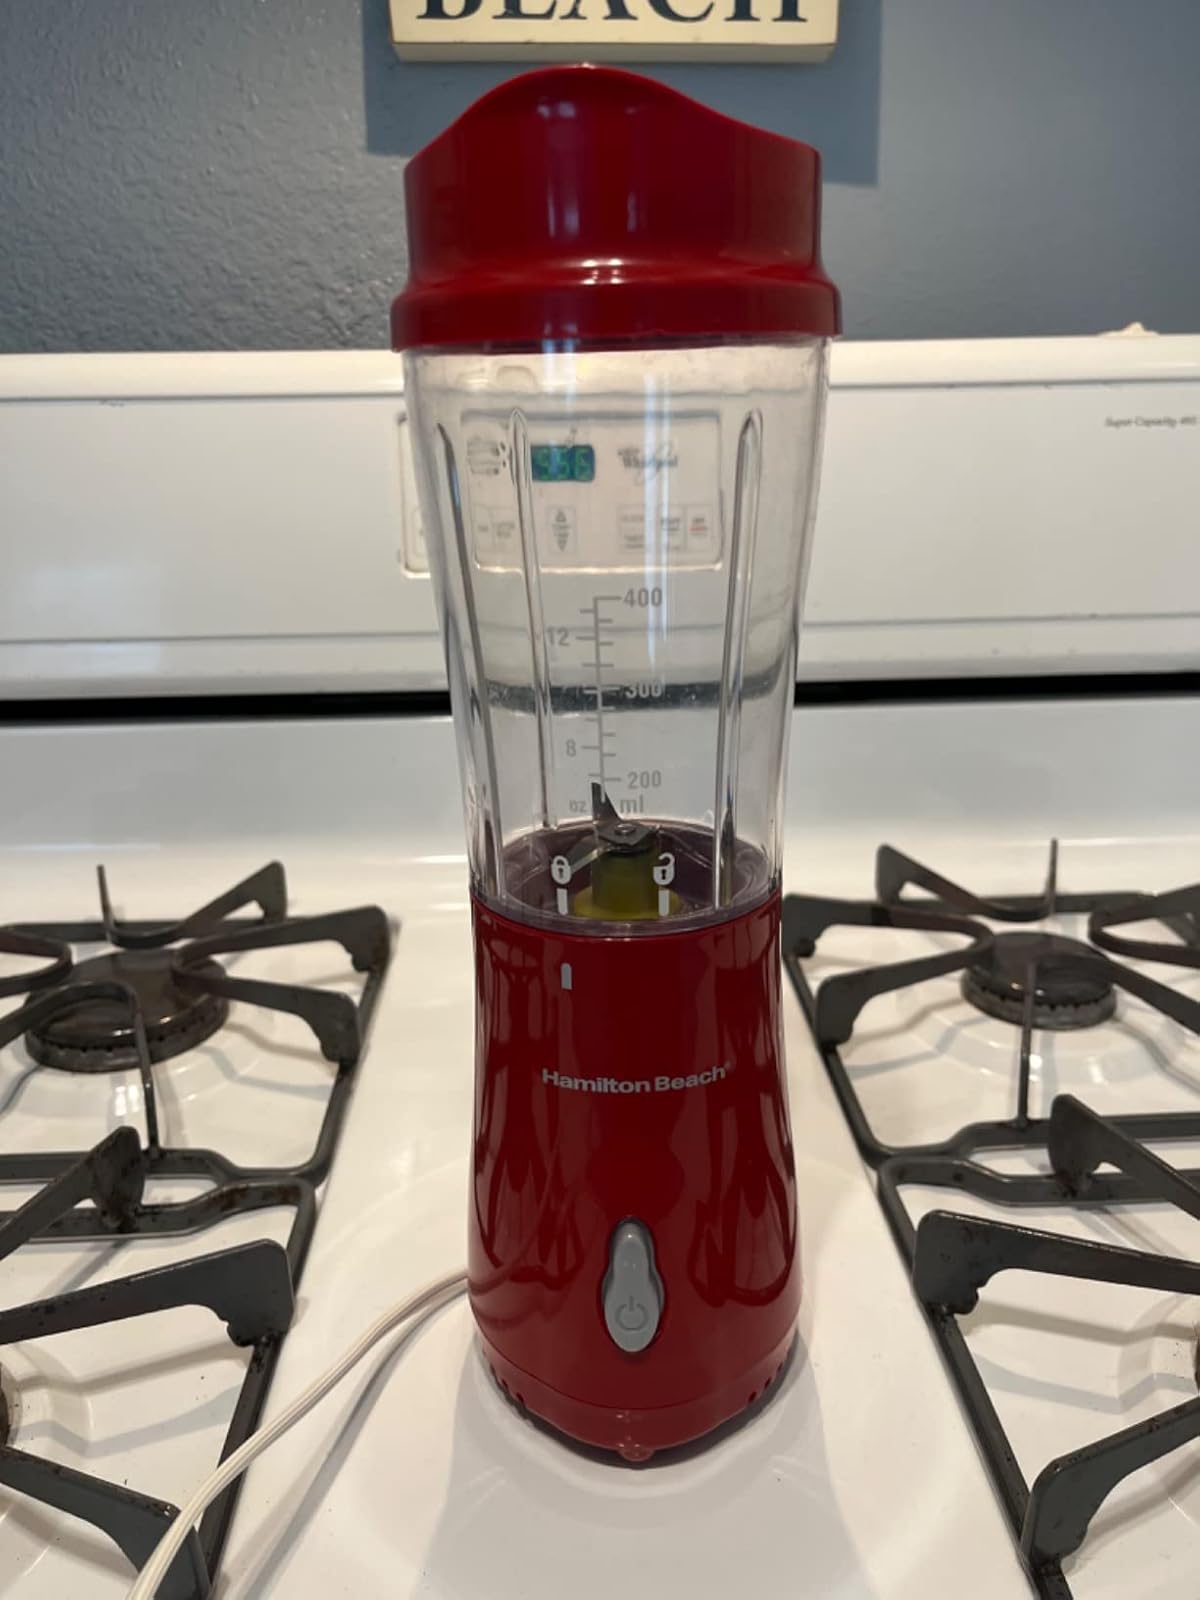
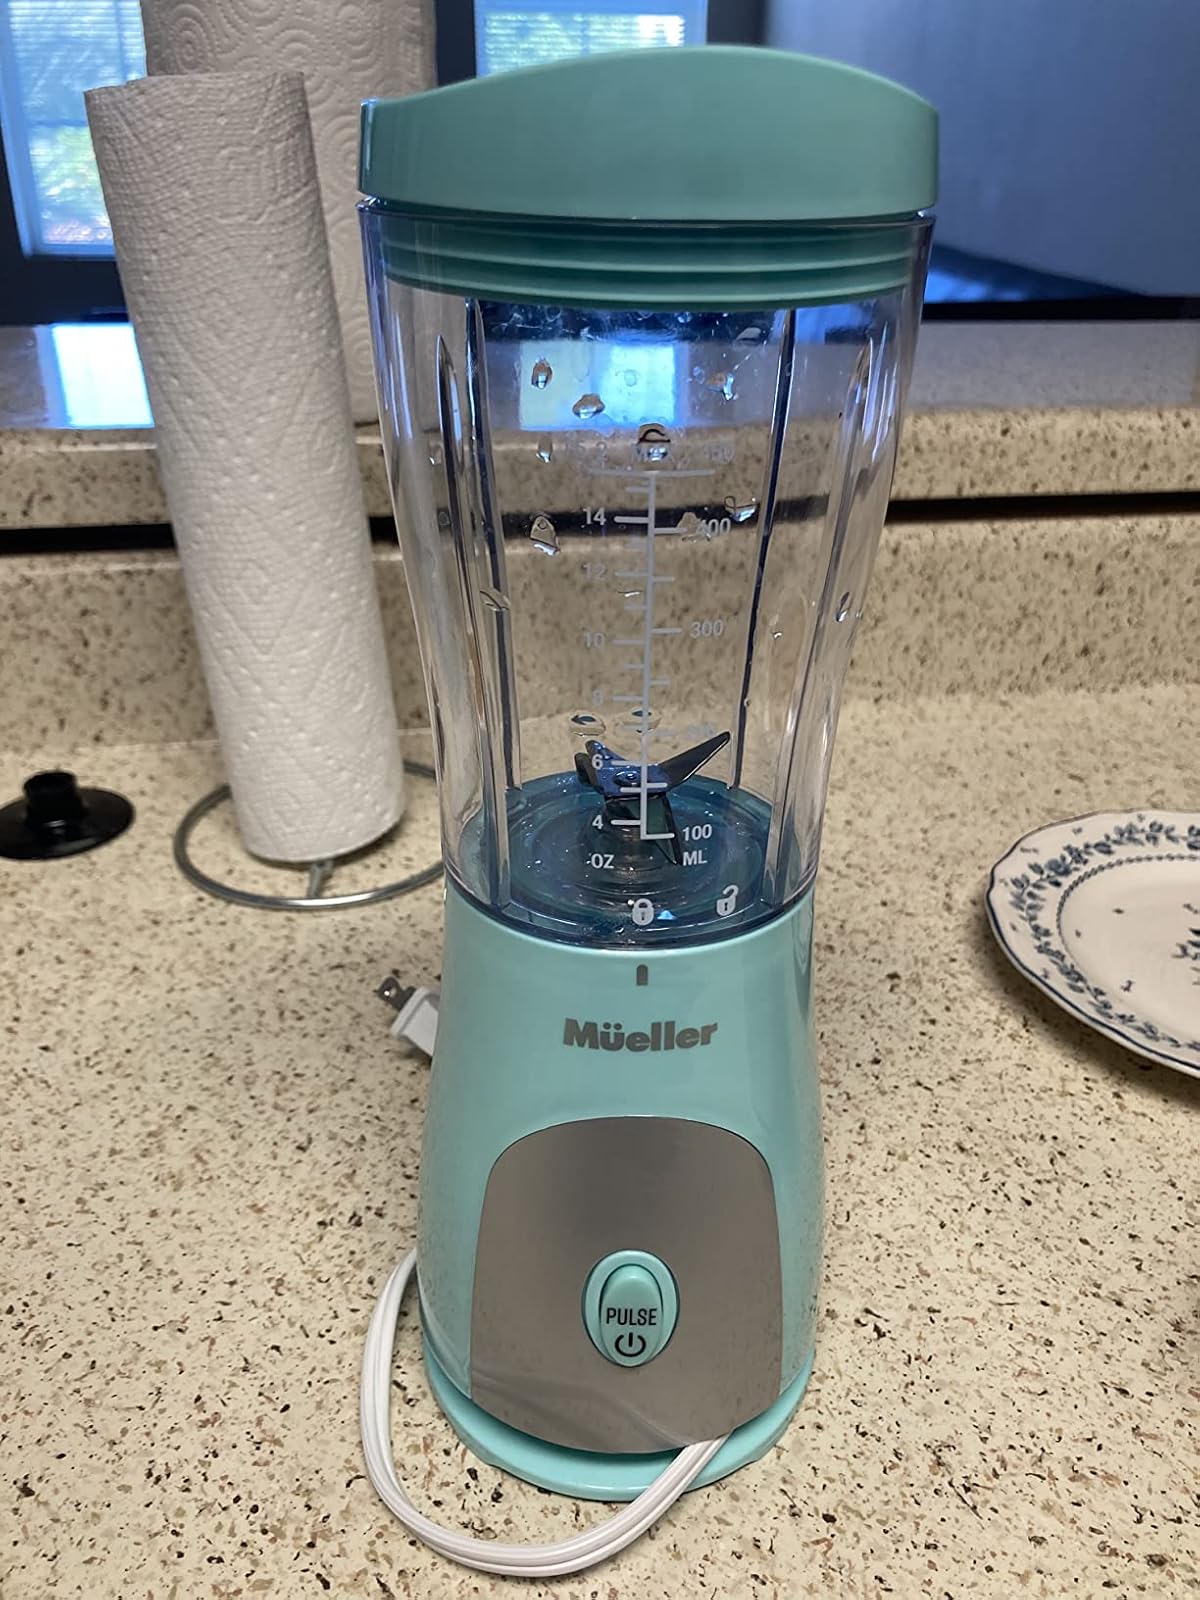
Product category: items_blender
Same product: no